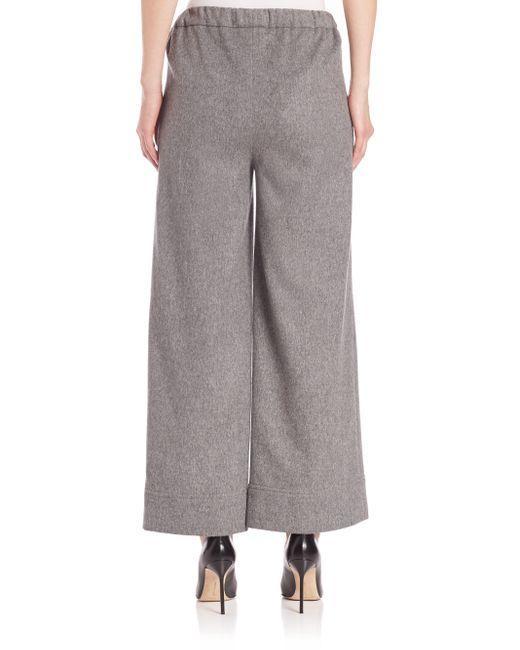
Strumpfhose mit weitem Bein aus Baumwolle in Grau, Büro- oder Freizeitkleidung